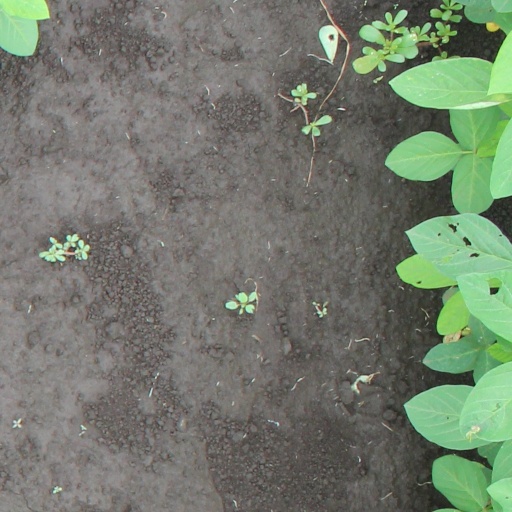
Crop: soybean